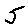
Label: 5